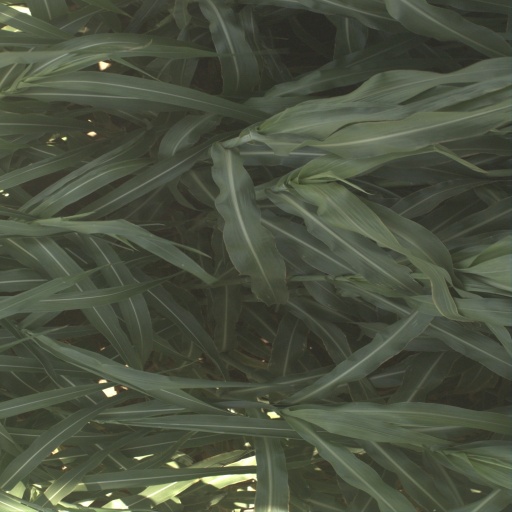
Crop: sorghum